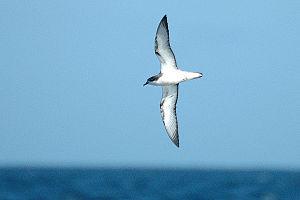
Le Pétrel de Cook est une espèce d'oiseaux marins endémique de la Nouvelle-Zélande. Il appartient à la famille des Procellariidae.